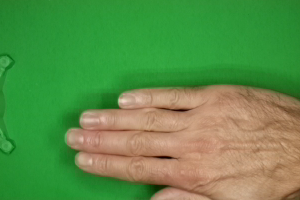
Label: paper